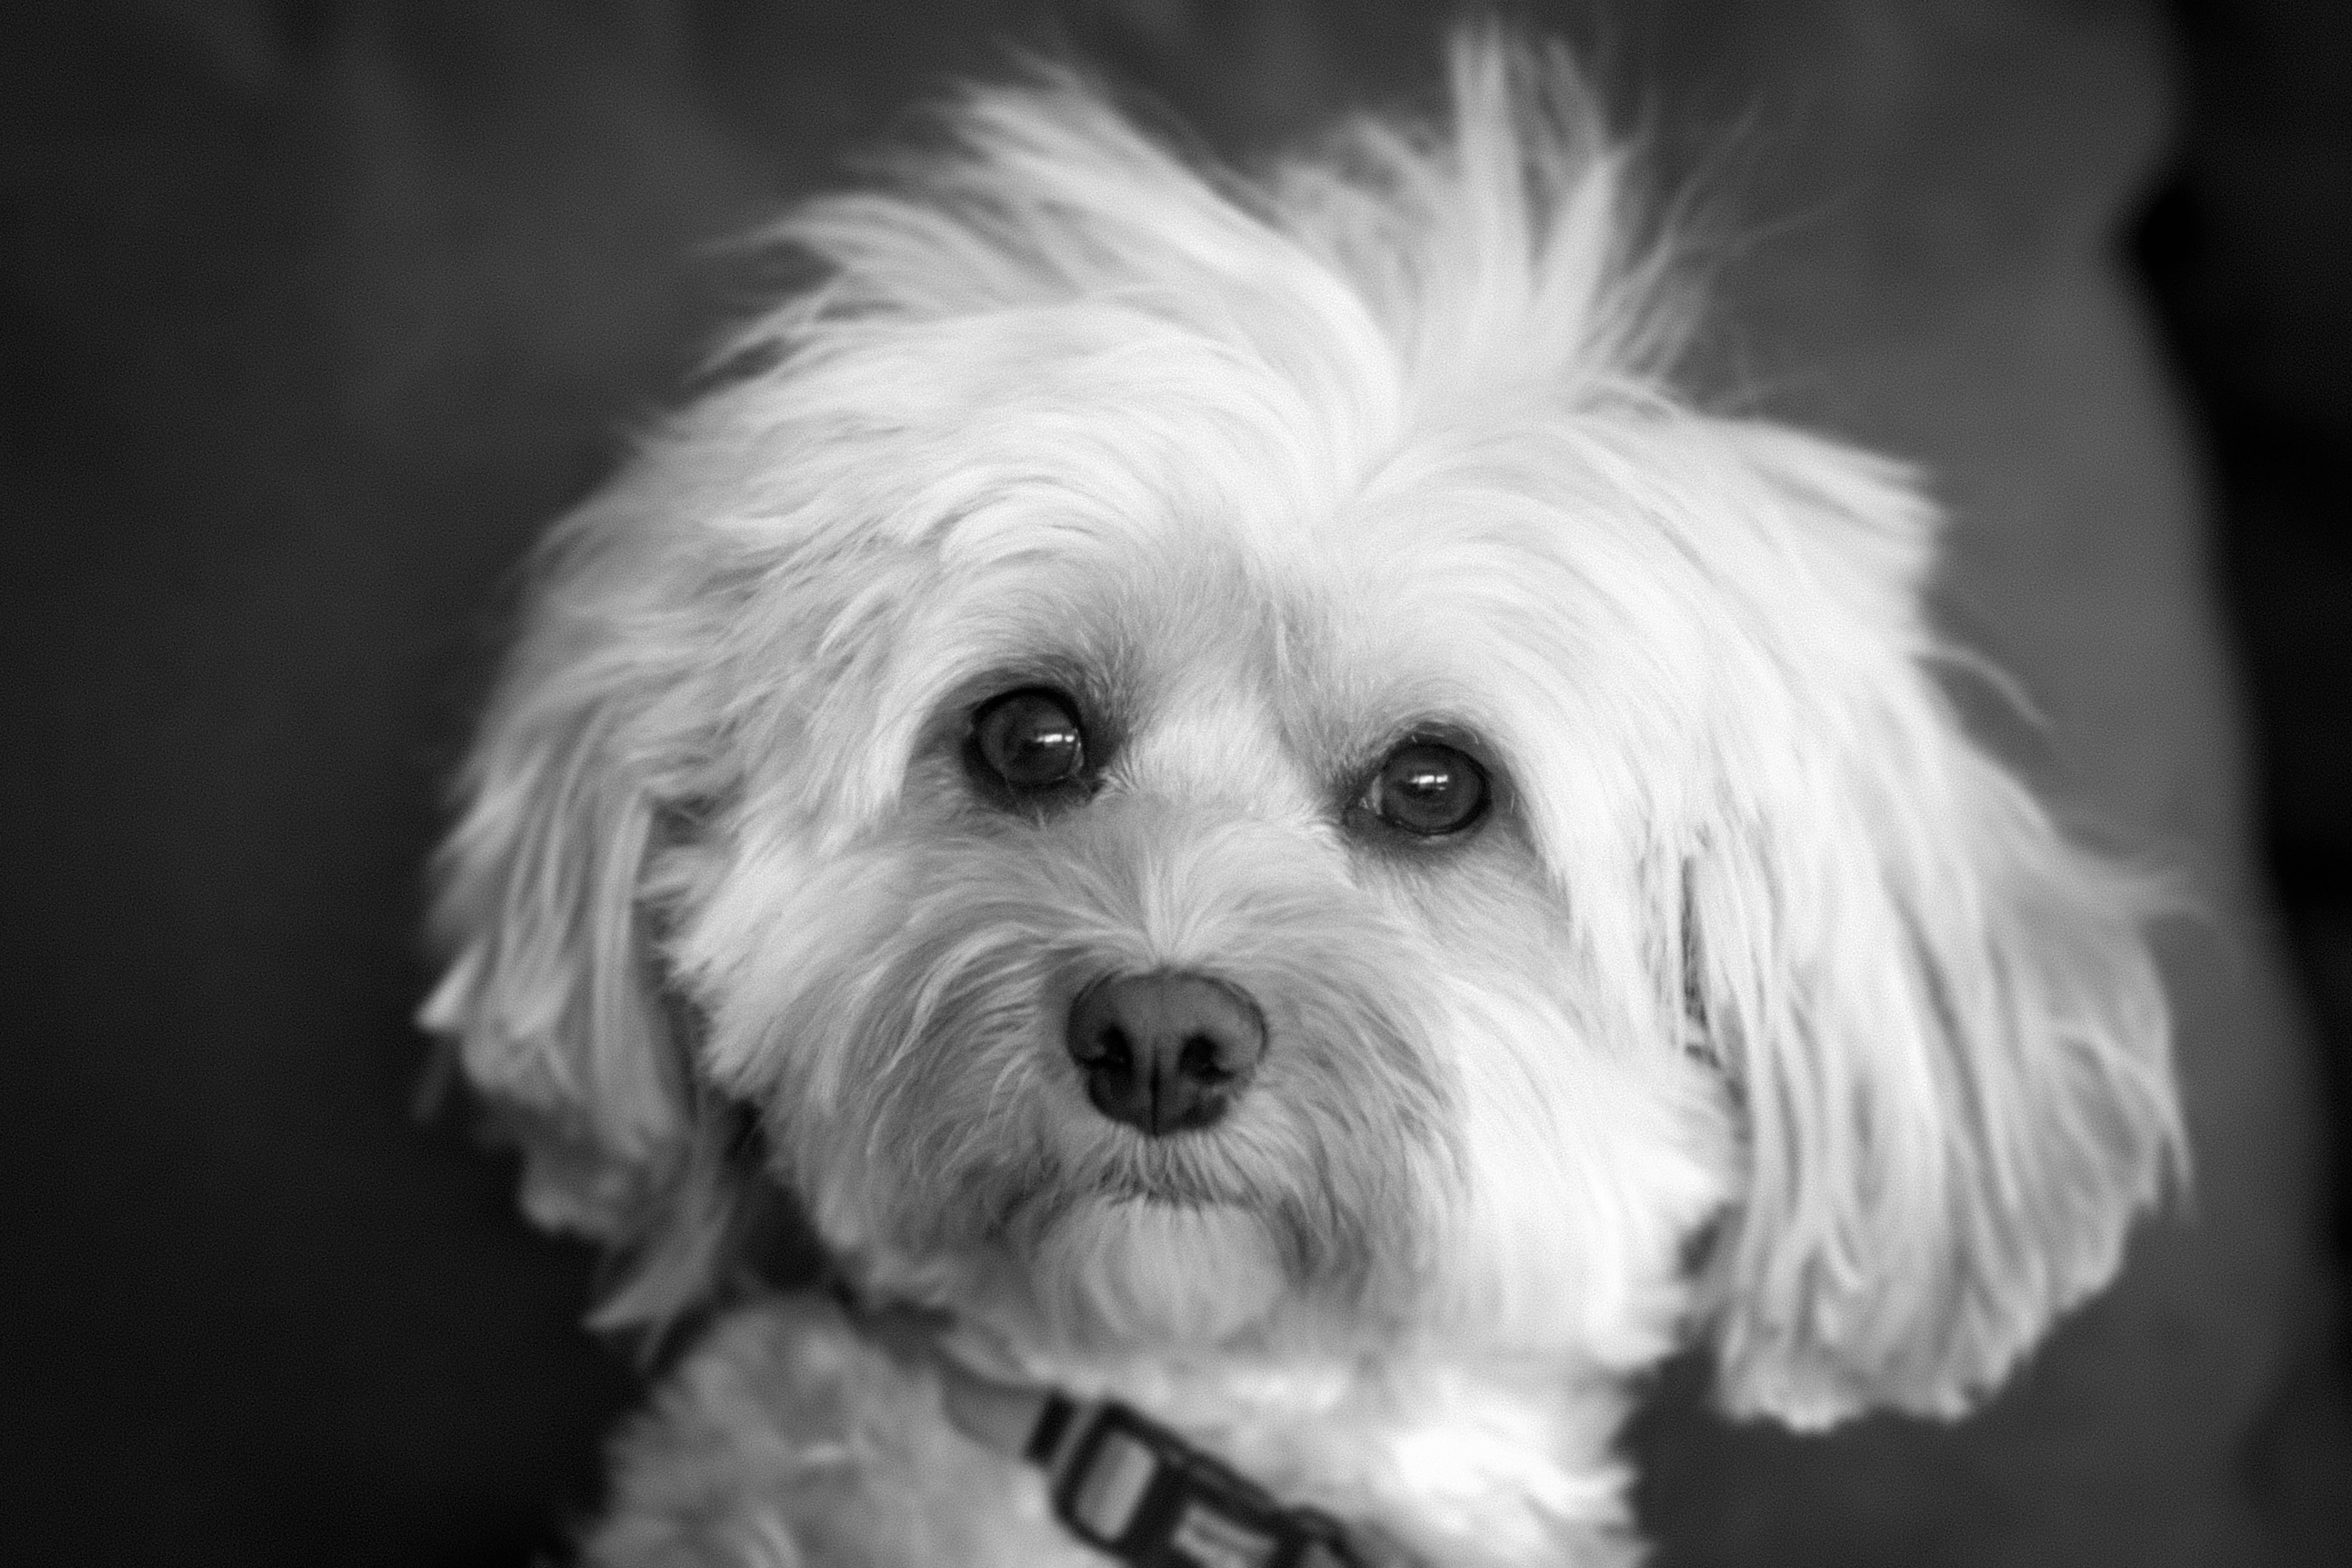
black and white, white, puppy, dog, mammal, monochrome, vertebrate, dog breed, lhasa apso, oodle, cavoodle, cavapoo, poodlecross, maltese, bichon, bolognese, monochrome photography, coton de tulear, havanese, dog like mammal, schnoodle, l wchen, dog crossbreeds, cavachon, bolonka, poodle crossbreed